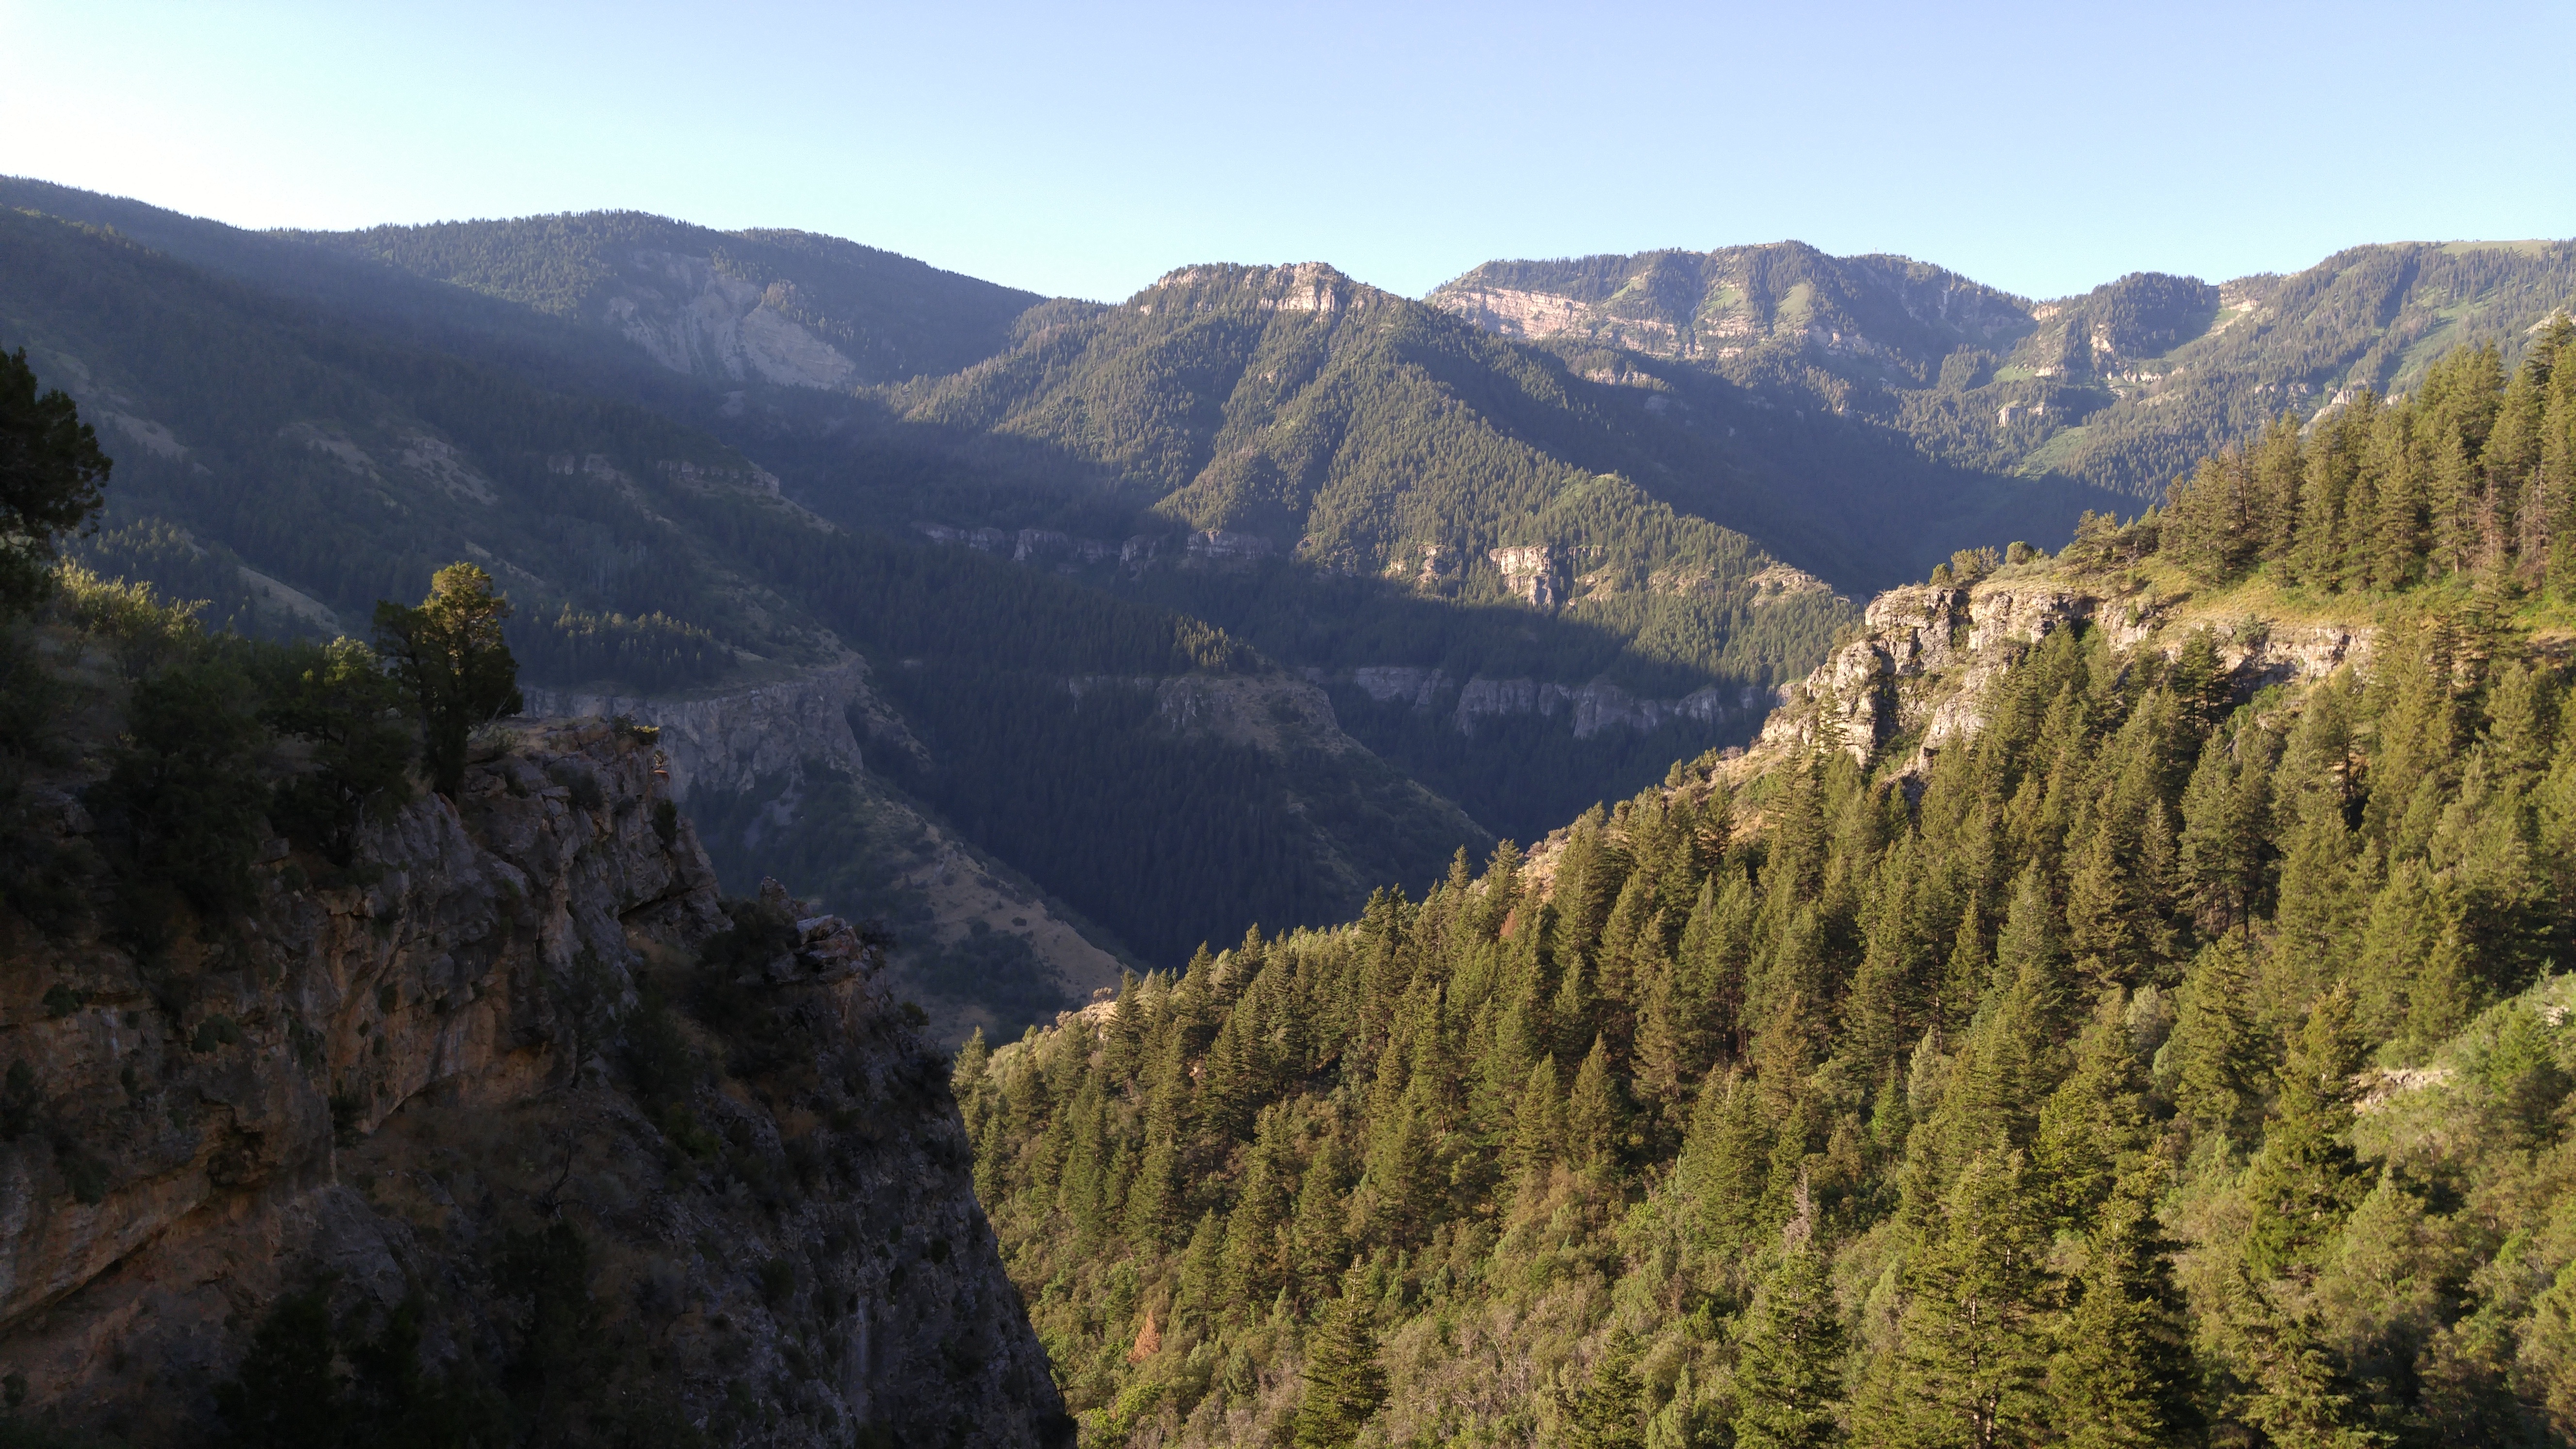
landscape, outdoor, wilderness, walking, mountain, hiking, trail, adventure, valley, mountain range, scenery, ridge, trees, mountains, alps, backpacking, ravine, plateau, fell, landform, mountain pass, geographical feature, mountainous landforms